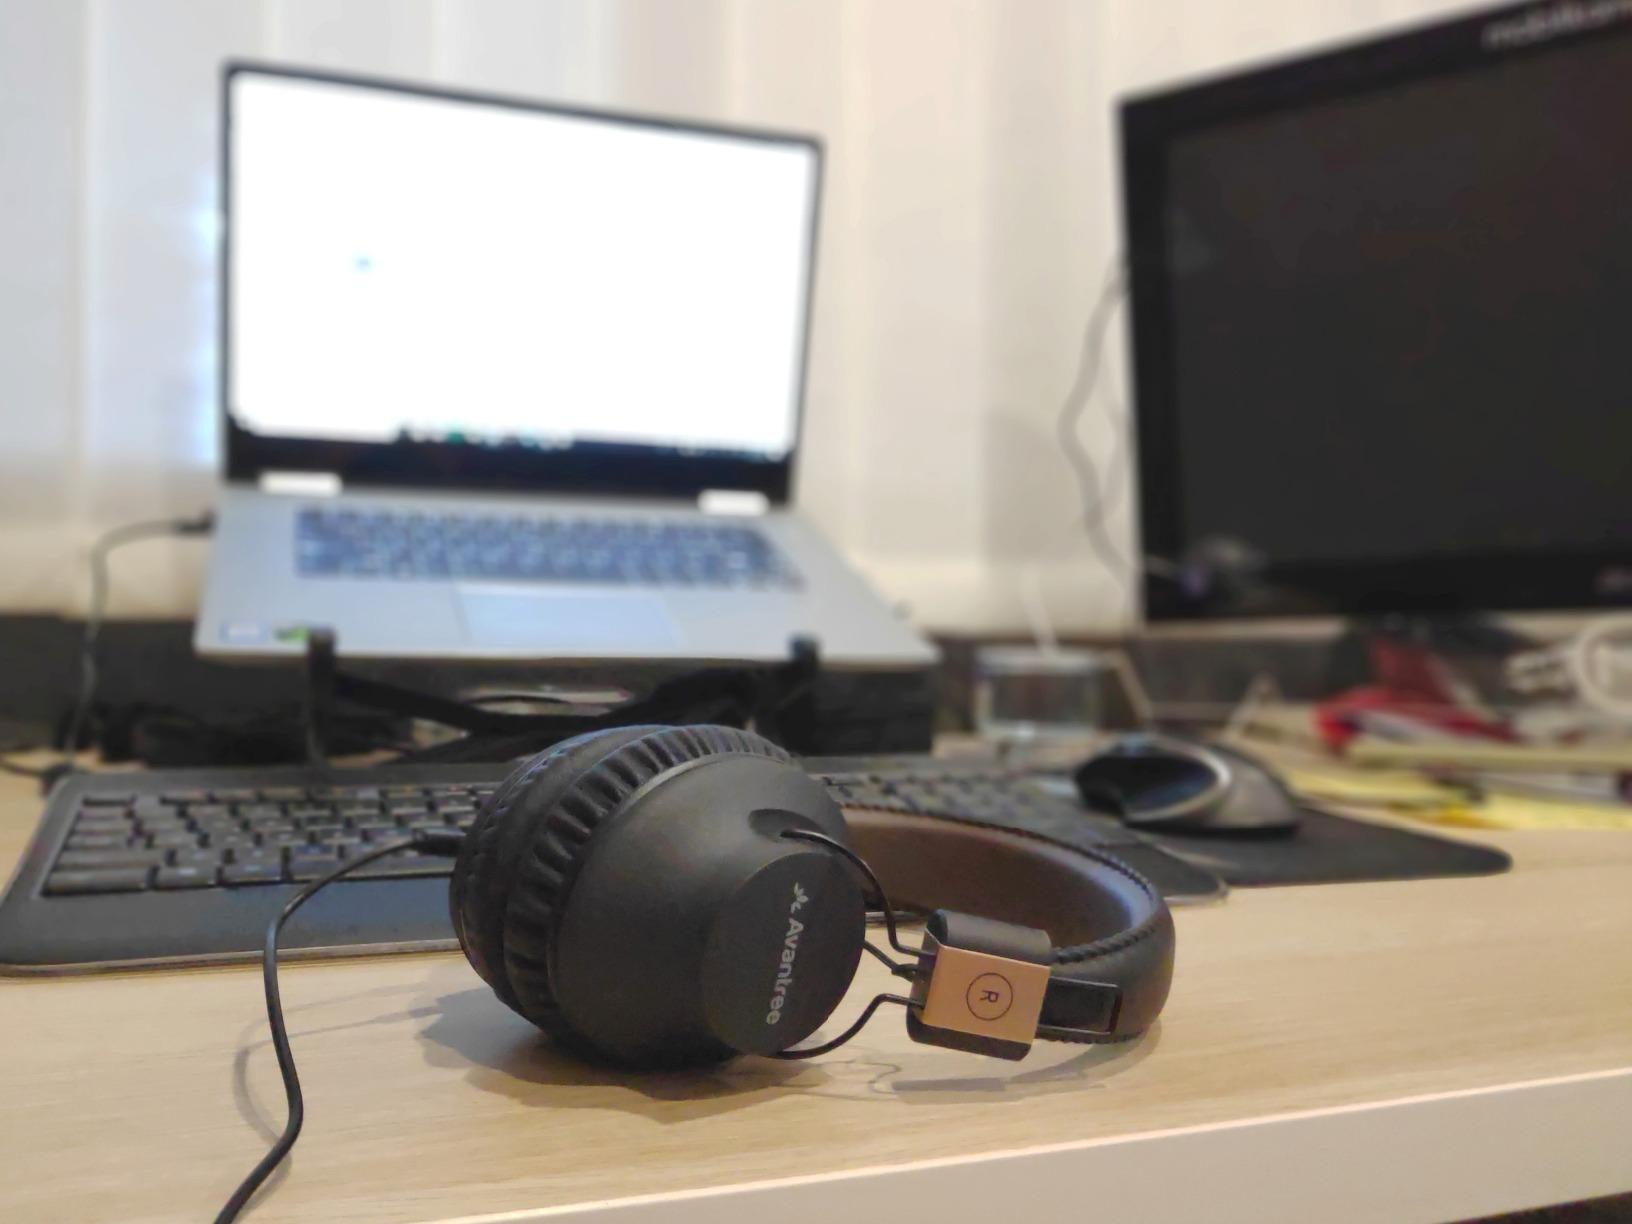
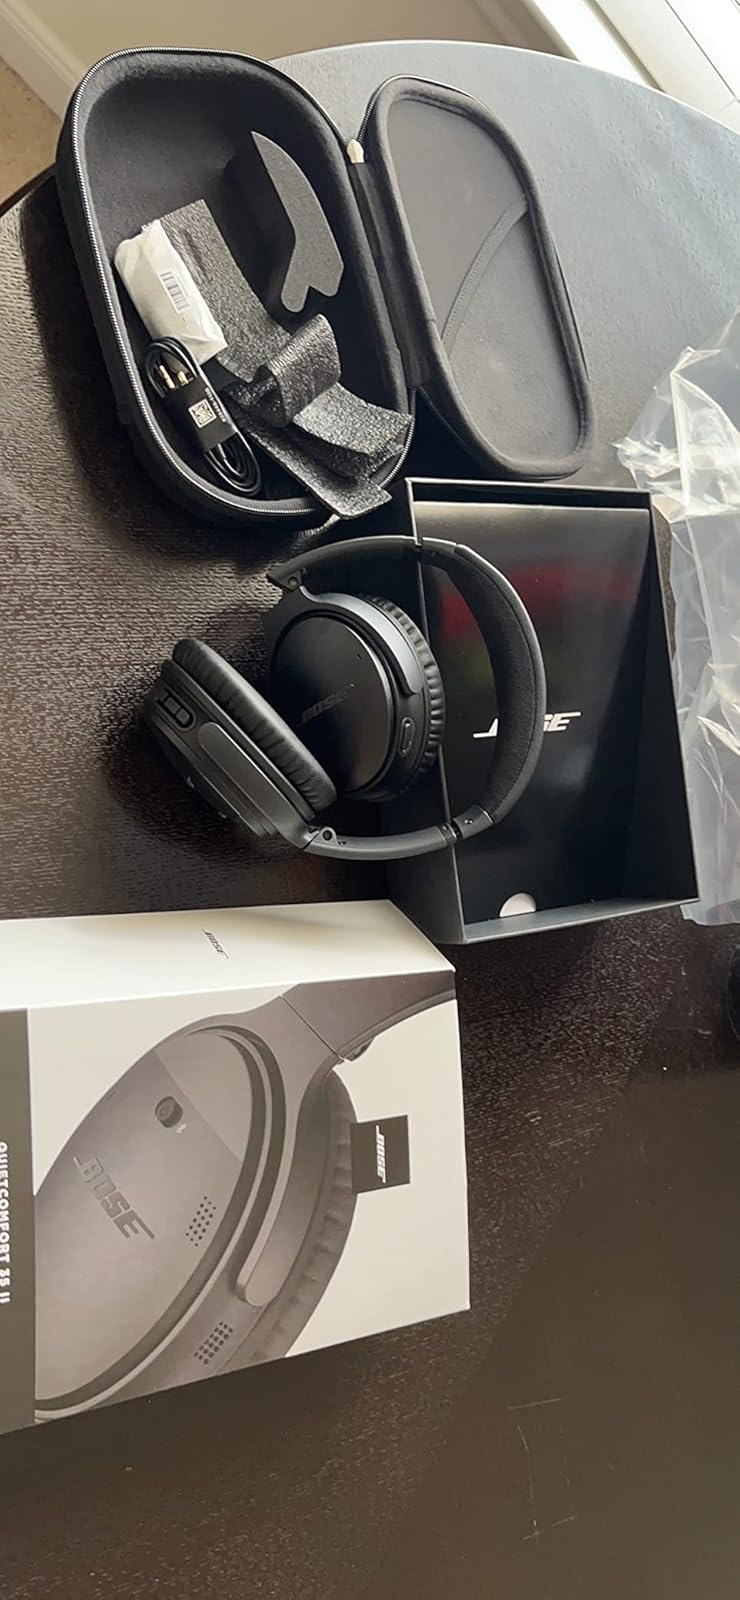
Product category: headphones
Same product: no